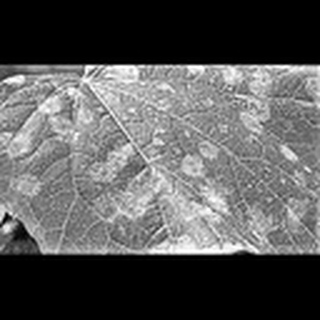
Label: cotton_powdery_mildew